Sunderland

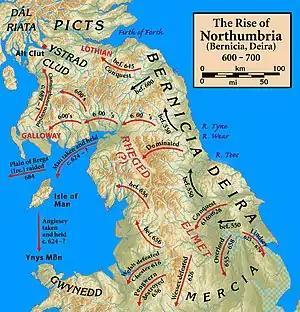
The areas that are now Sunderland were once part of the Brythonic Hen Ogledd lands in the Dark Ages; the land was Anglicised over time and merged into Northumbria.

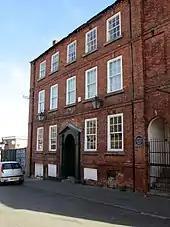
Rare surviving early 18th-century merchant's house (later used as a warehouse) in Church Street, Sunderland

Recorded settlements at the mouth of the Wear date to , when an Anglo-Saxon nobleman, Benedict Biscop, was granted land by King Ecgfrith and founded the Wearmouth–Jarrow ("St Peter's") monastery on the north bank of the river—an area that became known as Monkwearmouth. Biscop's monastery was the first built of stone in Northumbria. He employed glaziers from France and in doing so he re-established glass making in Britain. In 686, the community was taken over by Ceolfrid, and Wearmouth–Jarrow became a major centre of learning and knowledge in Anglo-Saxon England with a library of around 300 volumes.